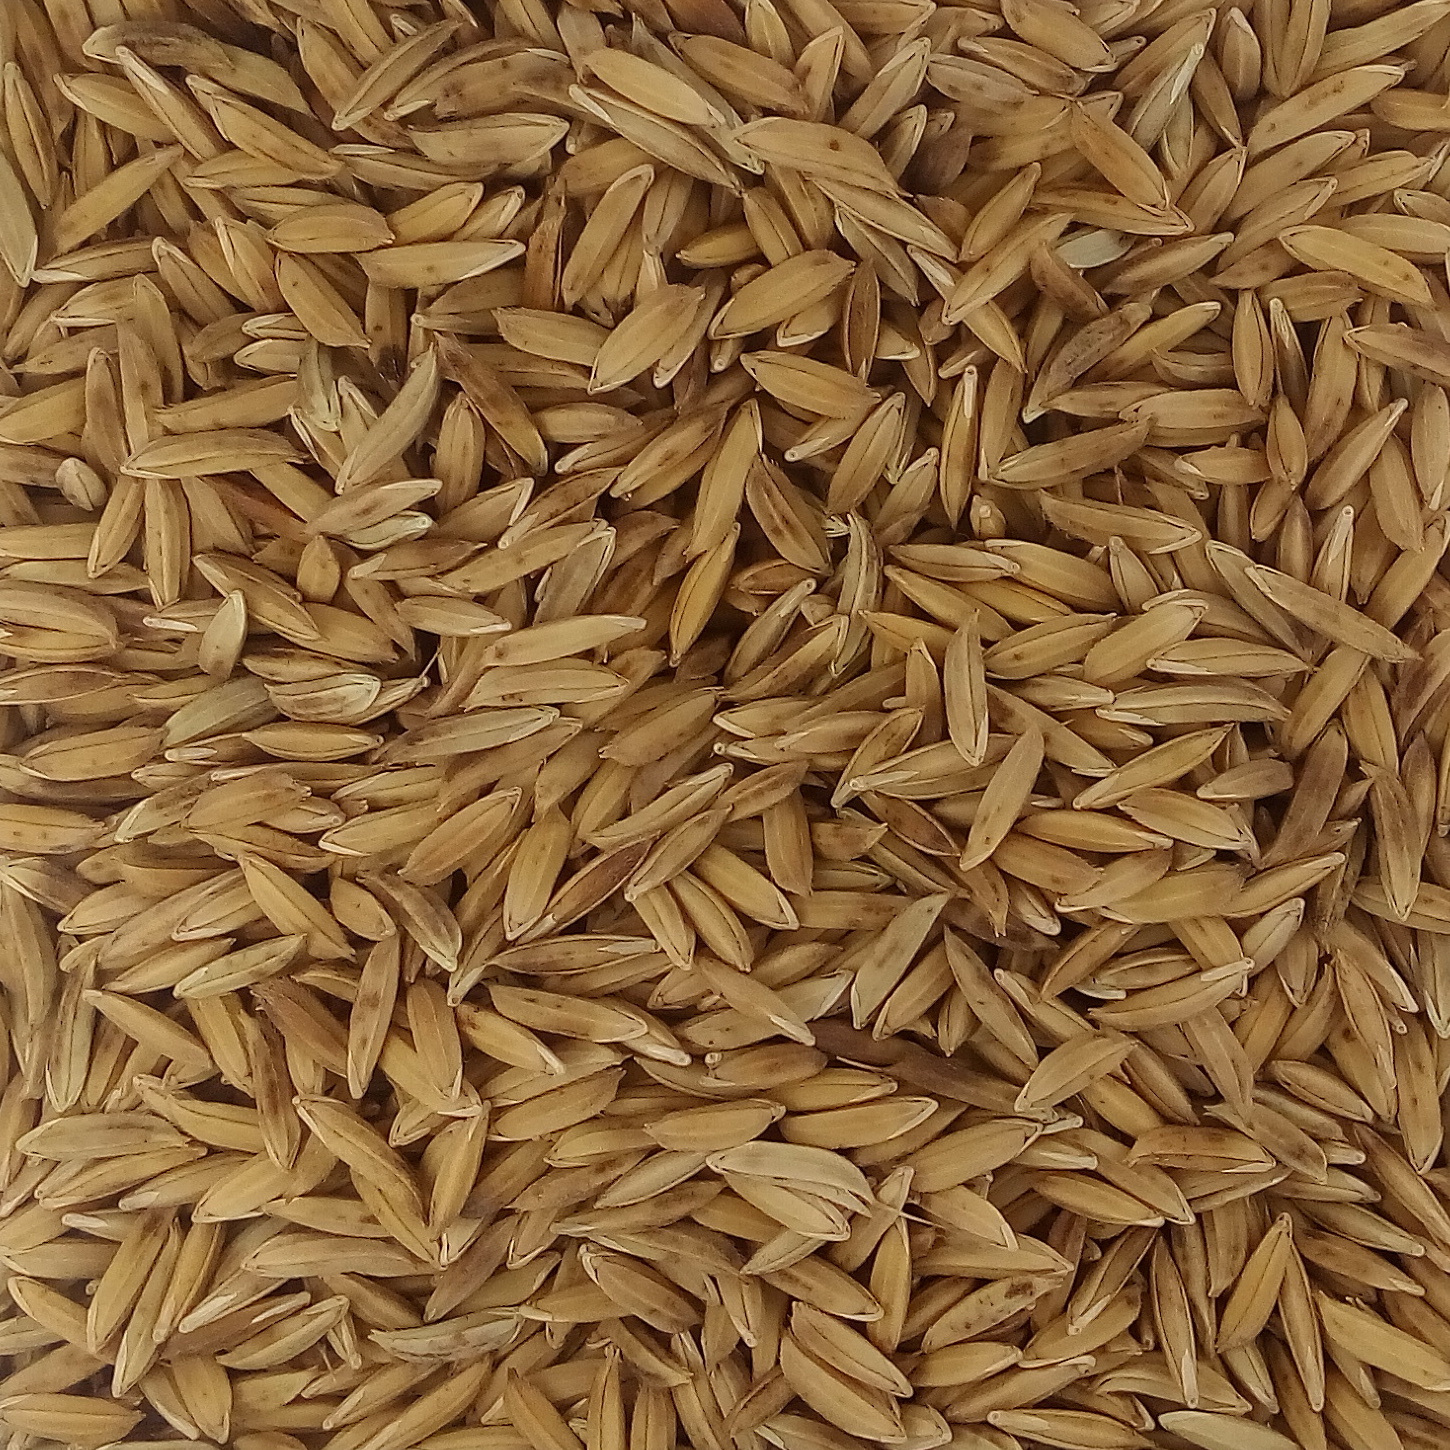
Rice seed variety: BAS_370